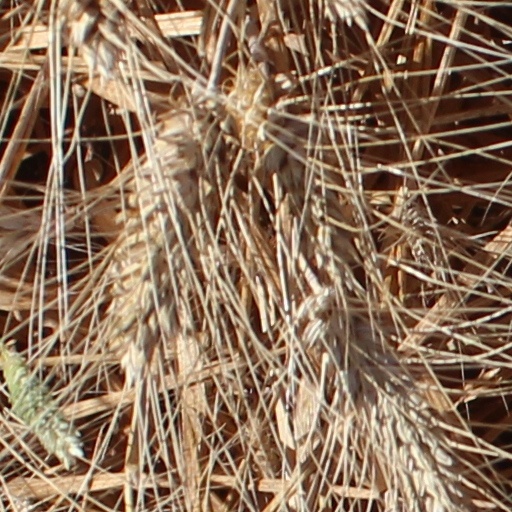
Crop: wheat